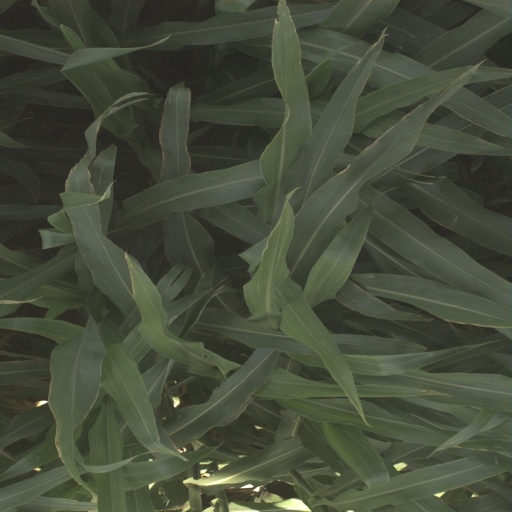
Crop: sorghum